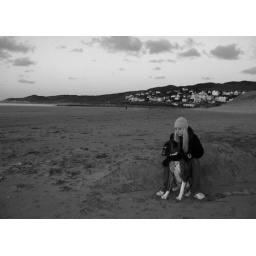
The Girlfriend on Woolacombe beach in Devon (UK) with her dog Benson in Nov 2004.